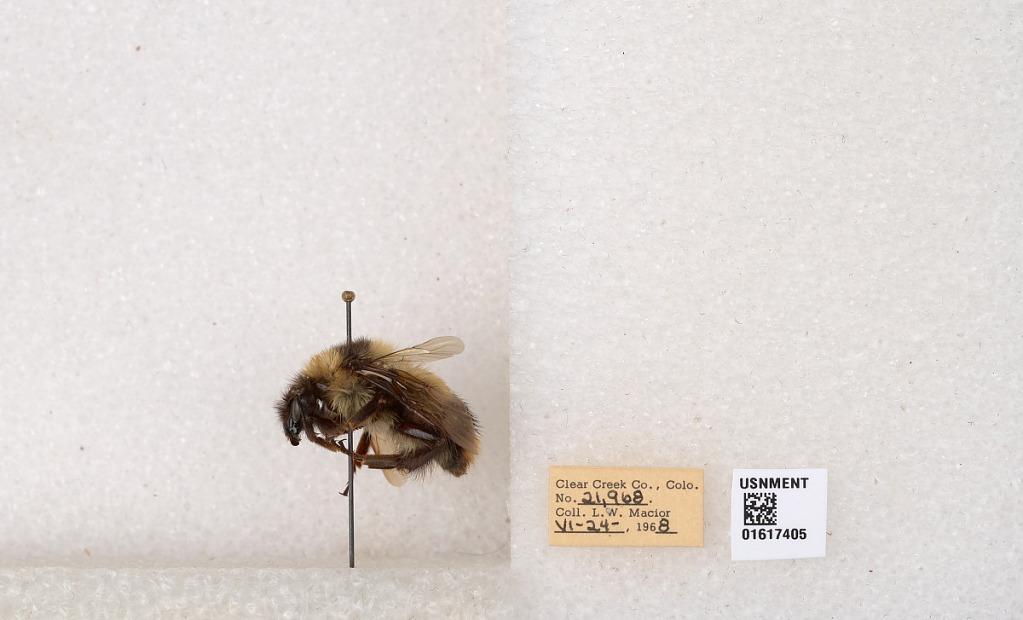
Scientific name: Bombus kirbyellus
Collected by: L. Macior
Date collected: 1968-6-24
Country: United States
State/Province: Colorado
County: Clear Creek
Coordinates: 39.6891, -105.644